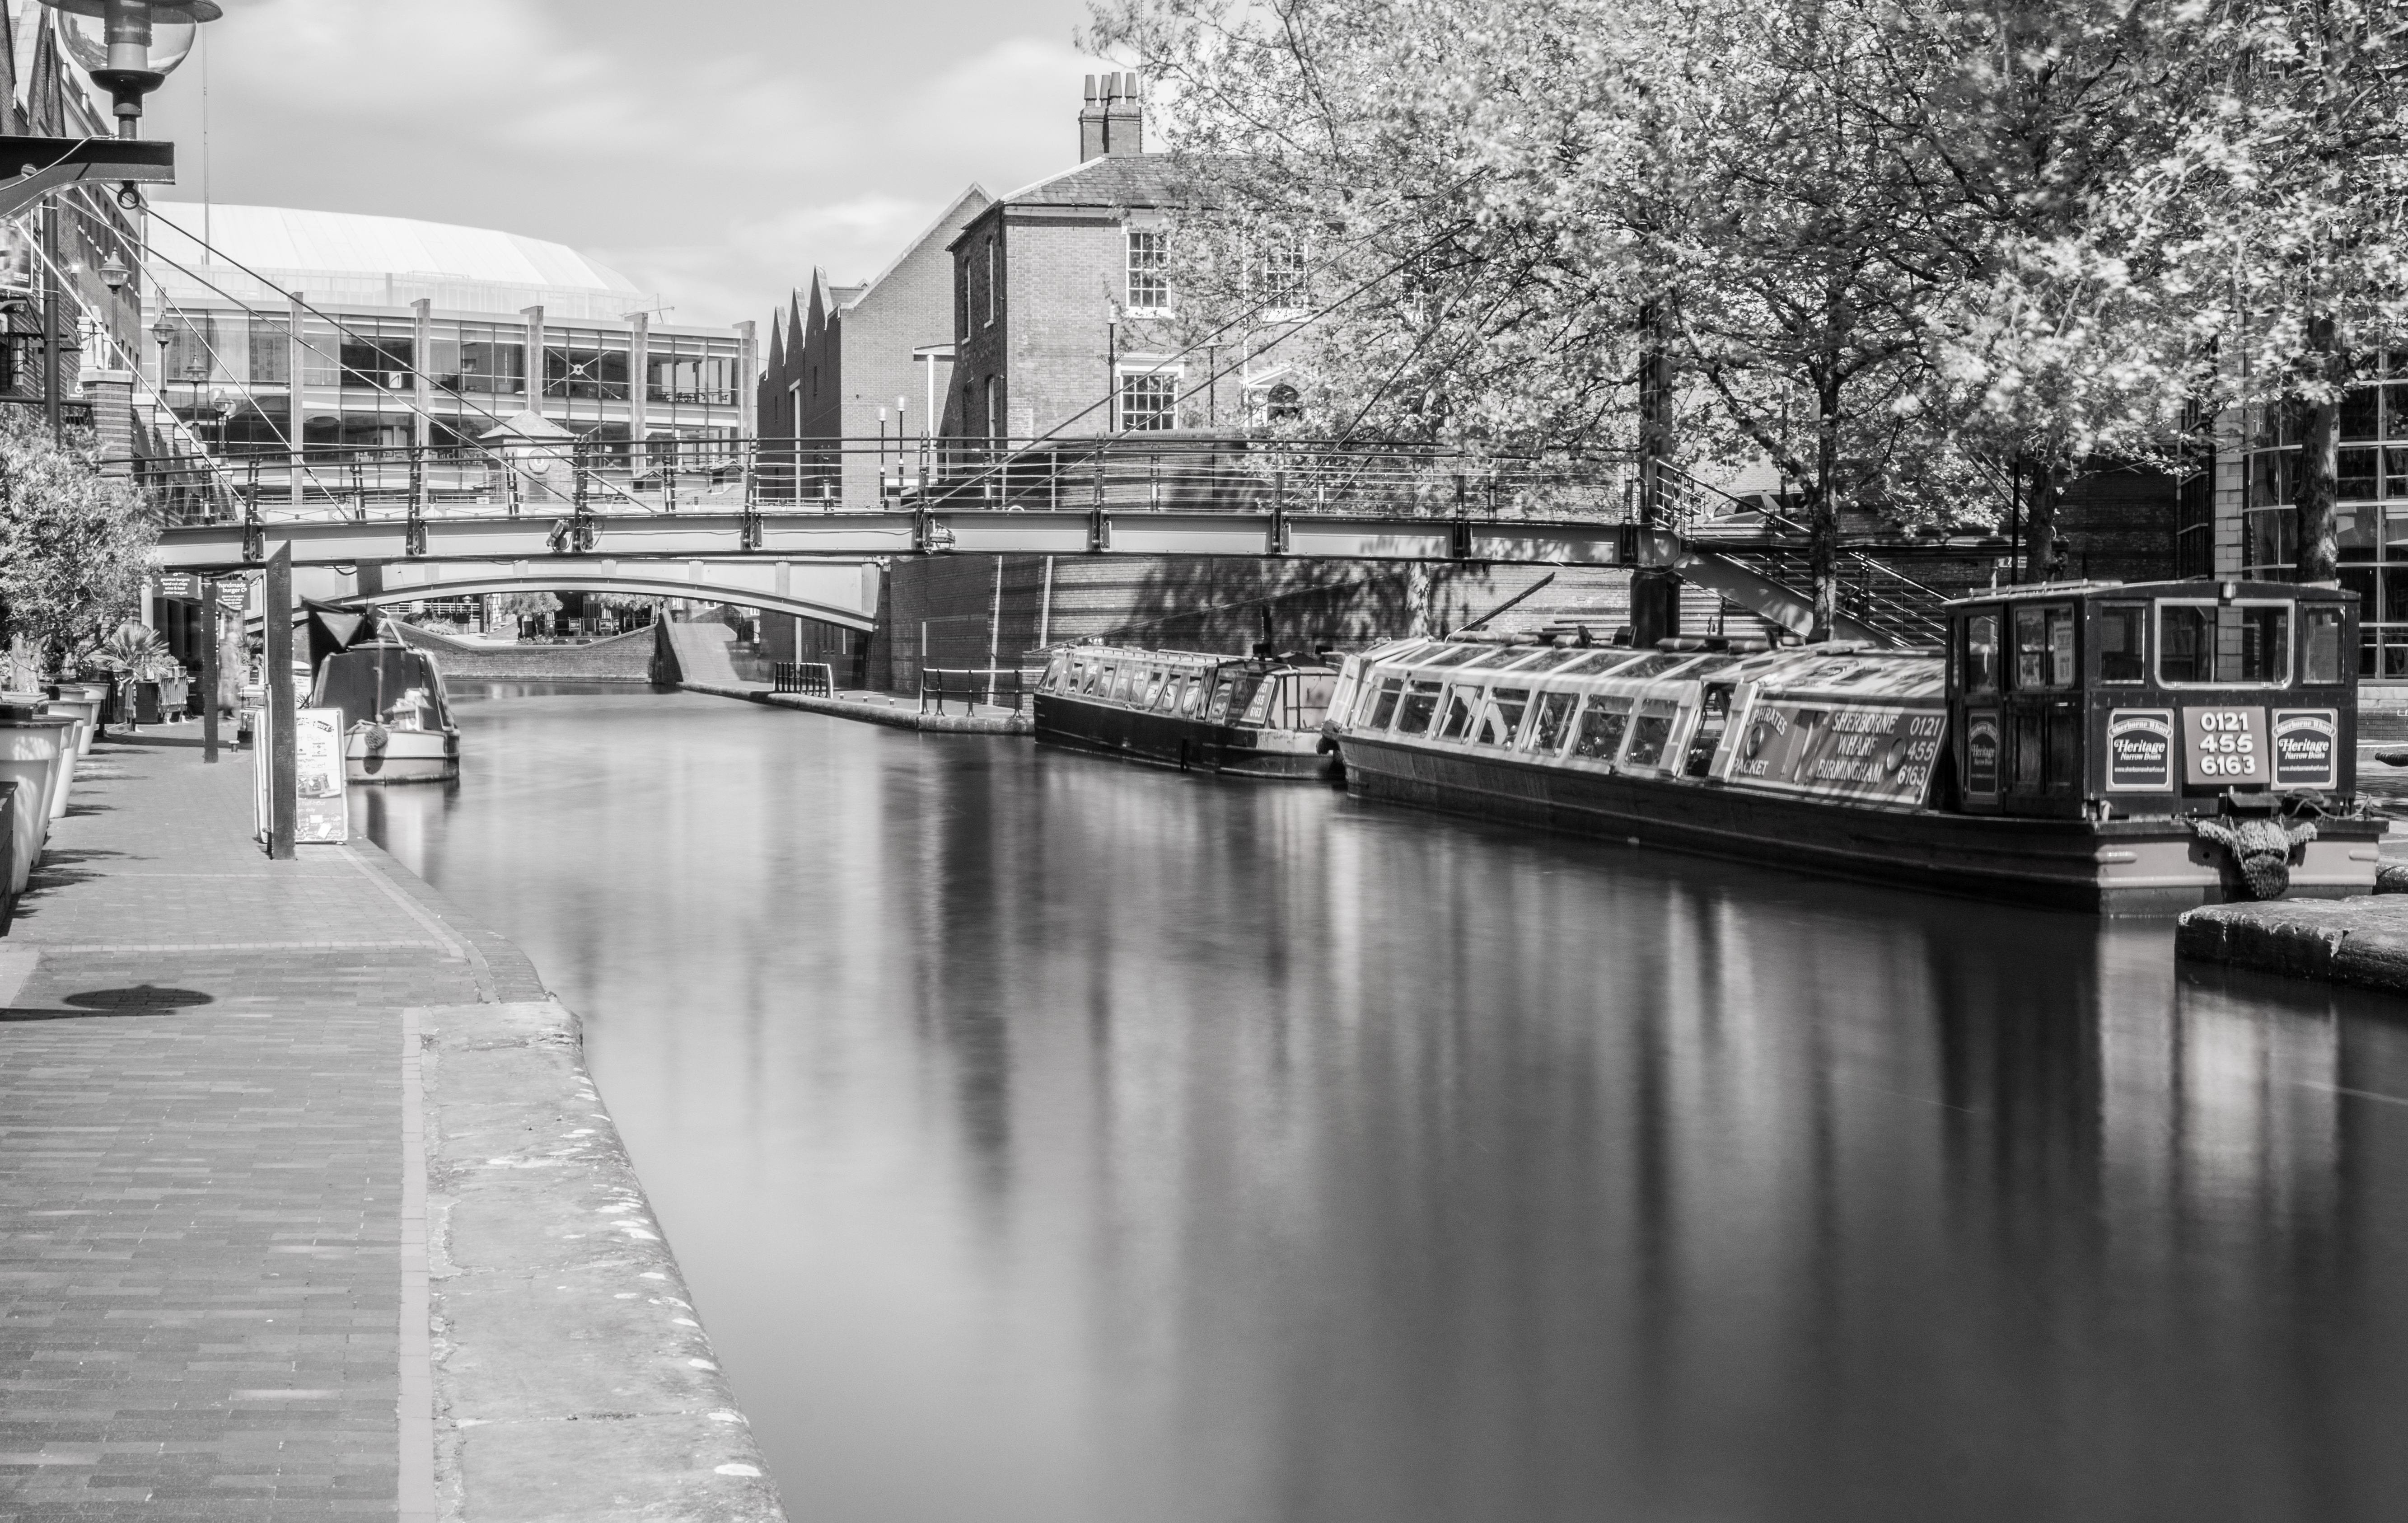
water, black and white, photography, city, river, canal, cityscape, reflection, monochrome, waterway, urban area, monochrome photography